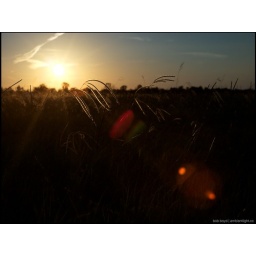
sunset over a field of tall grass